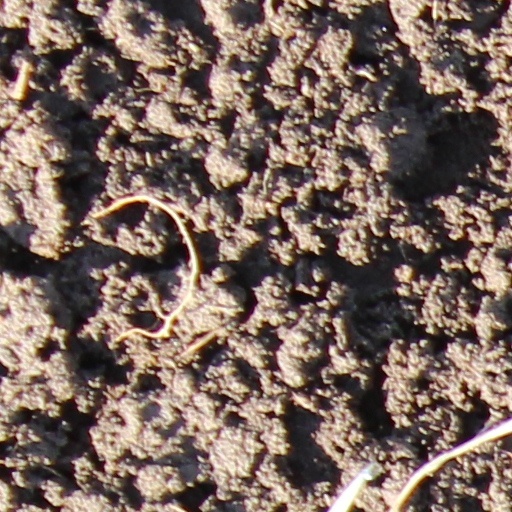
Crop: wheat